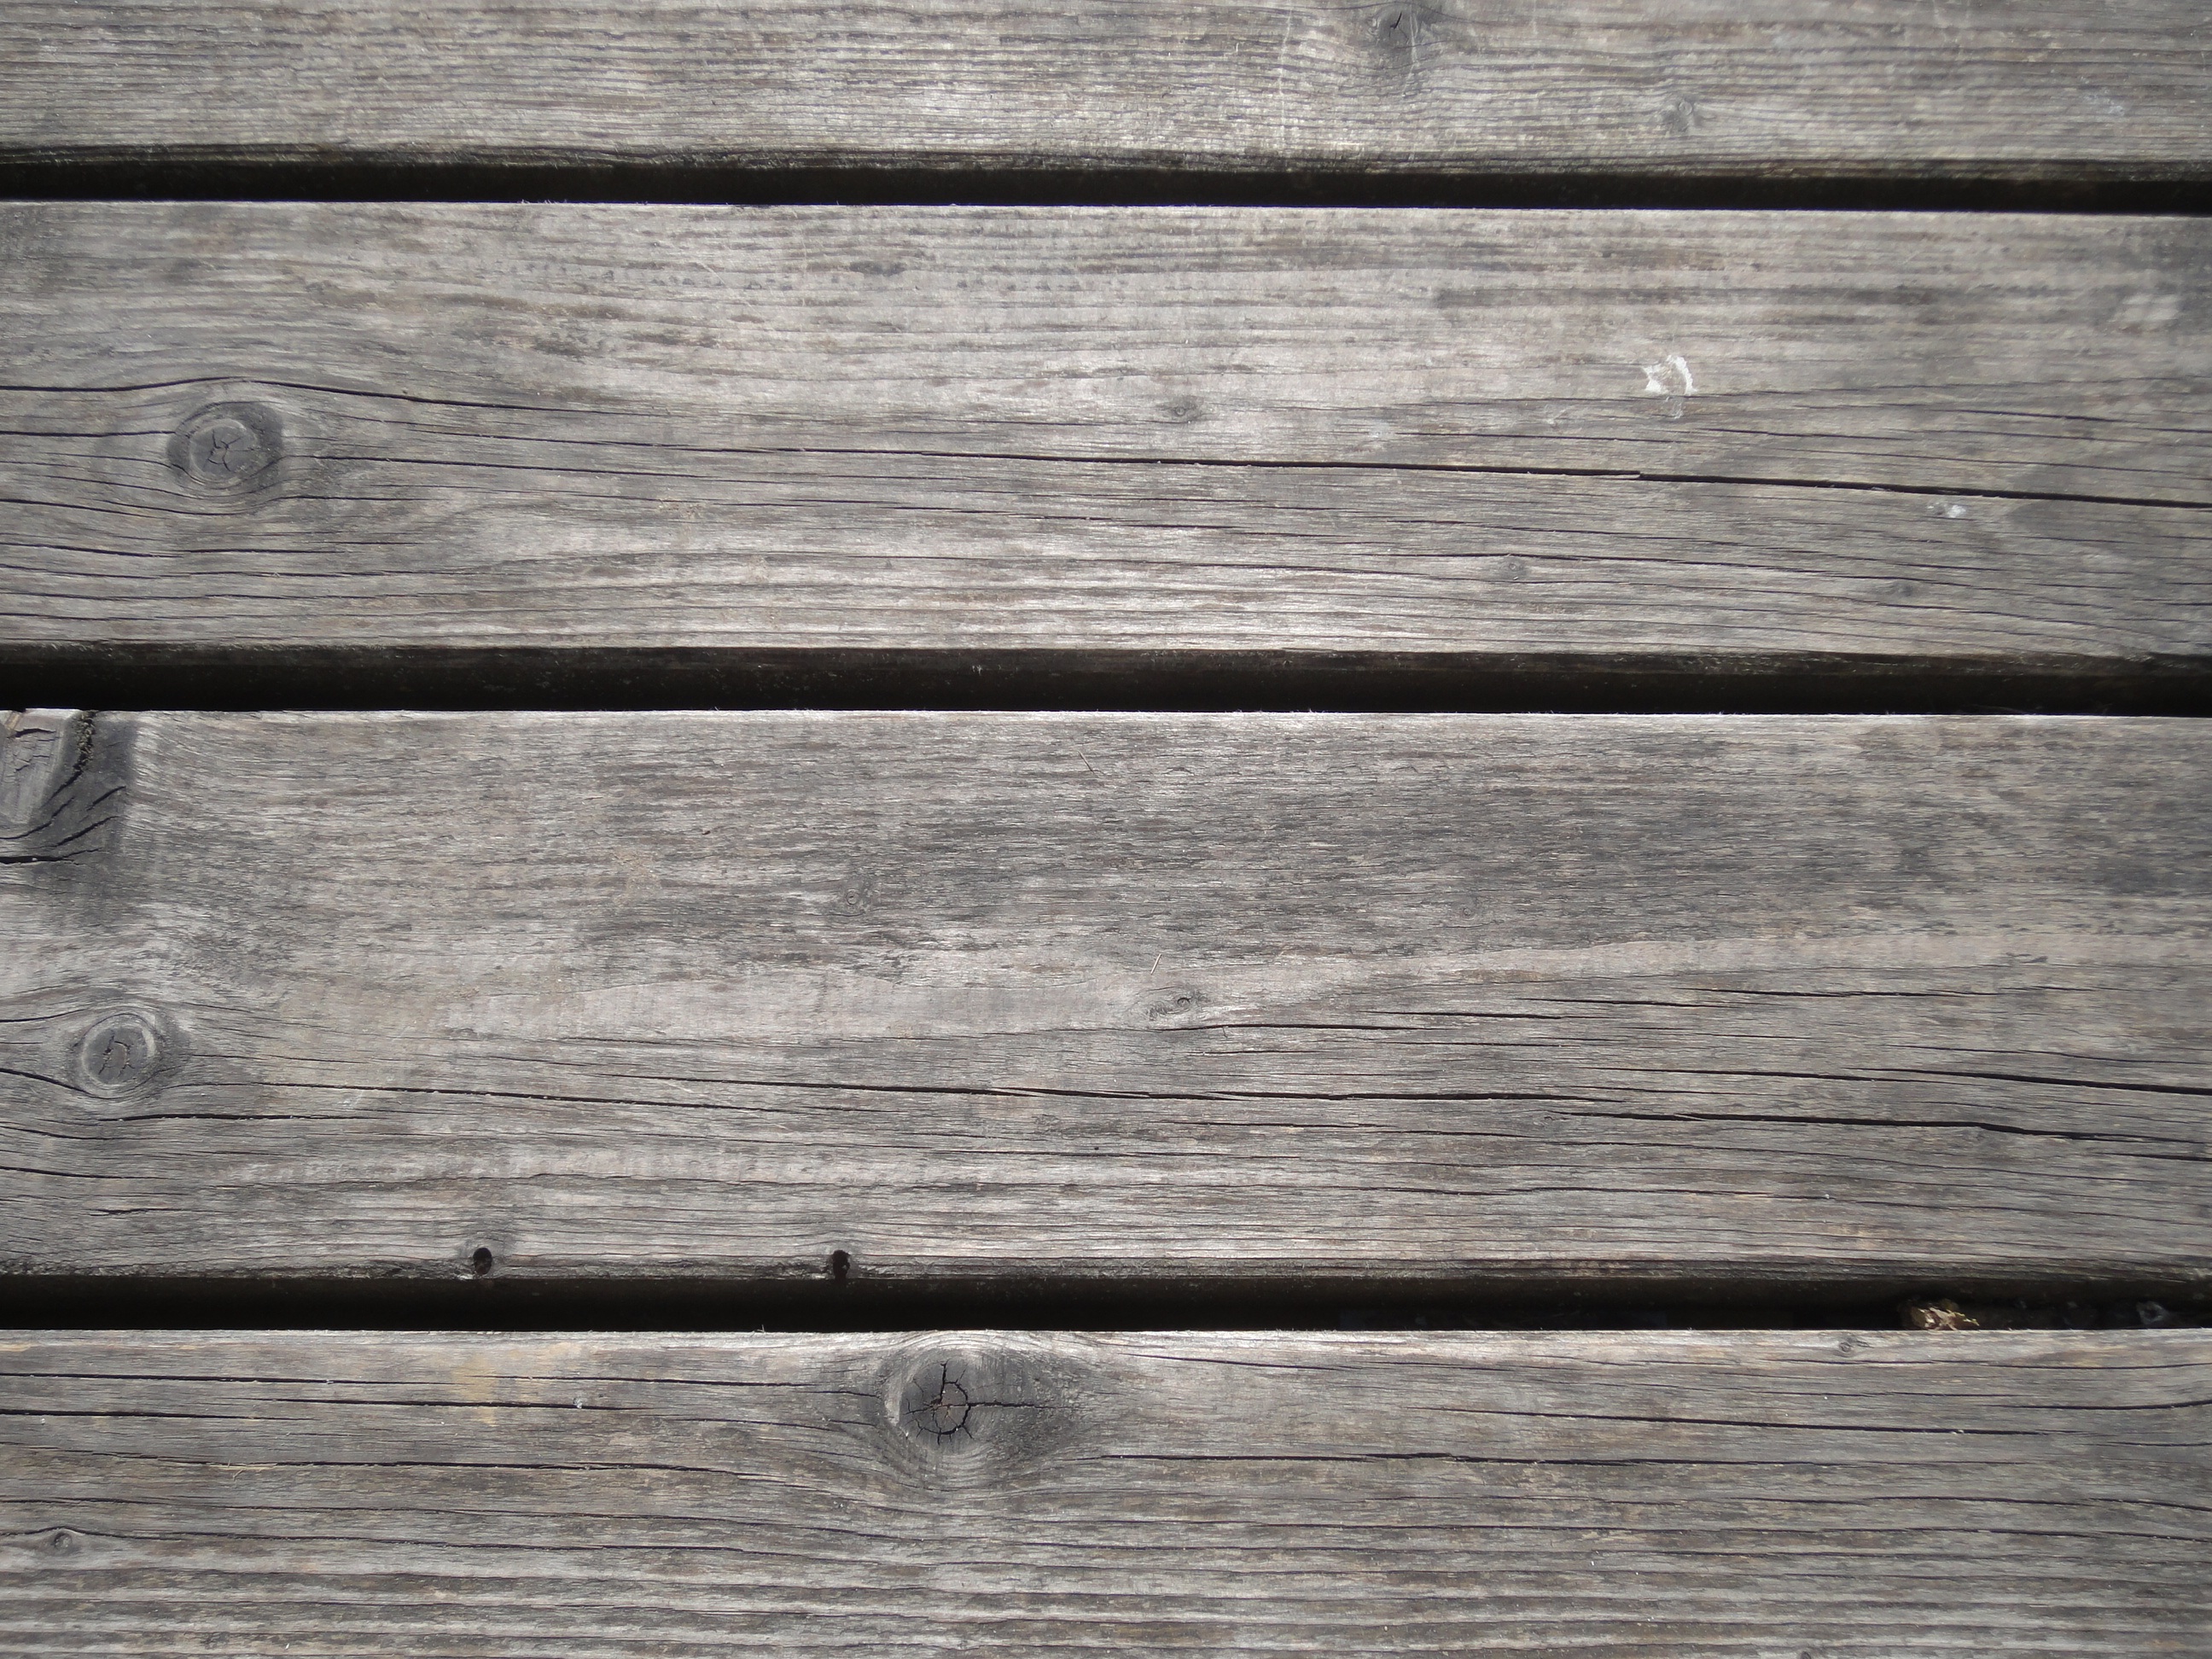
structure, wood, grain, texture, plank, floor, pine, log, smooth, brown, rest, lumber, material, lines, background, hardwood, of course, wood stain